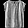
Label: T - shirt / top